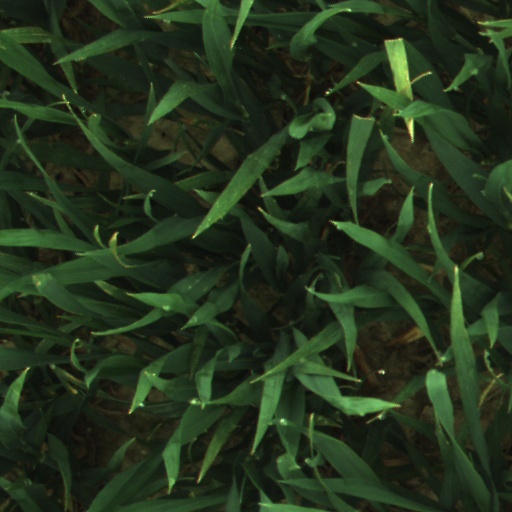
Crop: wheat